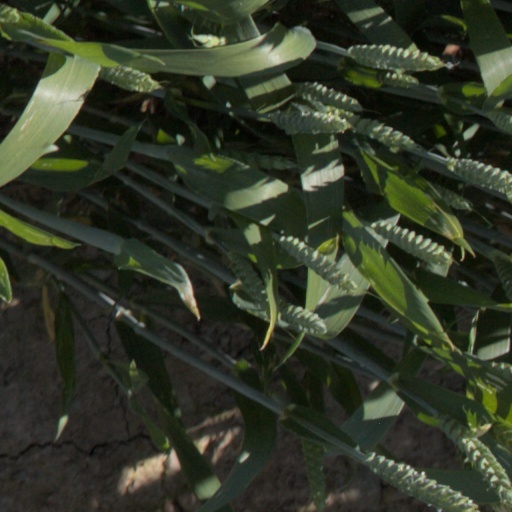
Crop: wheat